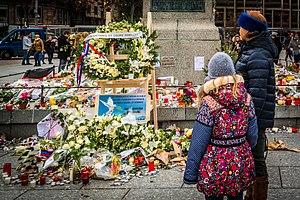
Mémorial pour les victimes de l’attentat du 11 décembre 2018.
L’attentat du marché de Noël de Strasbourg est un attentat terroriste islamiste perpétré le 11 décembre 2018 par Chérif Chekatt au marché de Noël de Strasbourg. En début de soirée, dans les rues proches du Christkindelsmärik de la ville alsacienne, le terroriste — qui a prêté allégeance à l'État islamique — ouvre le feu, tuant cinq personnes et en blessant onze autres. Chérif Chekatt, 29 ans, connu de la justice pour de multiples faits de droit commun et radicalisé, est abattu par les forces de police non loin de son domicile, après une chasse à l'homme de 48 heures. L'organisation terroriste État islamique revendique ensuite l'attentat.